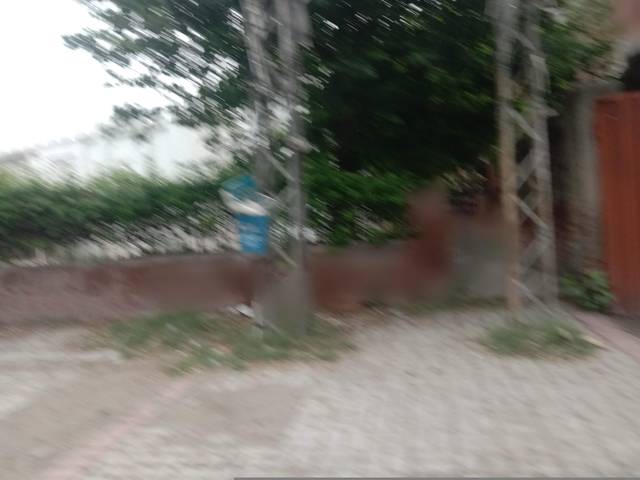
Region: Pakistan
Coordinates: 31.516, 74.31